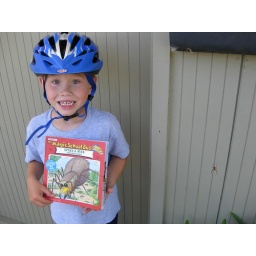
Thomas, his library book about spiders, and the spider by the mailbox